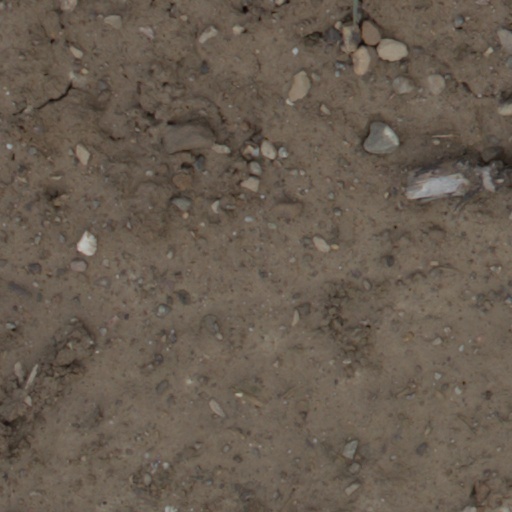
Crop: wheat